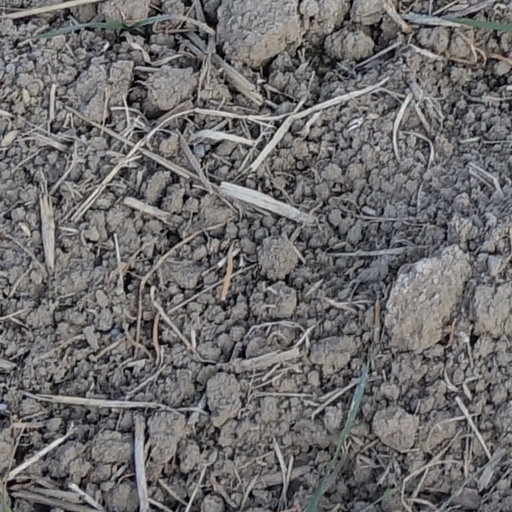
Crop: wheat